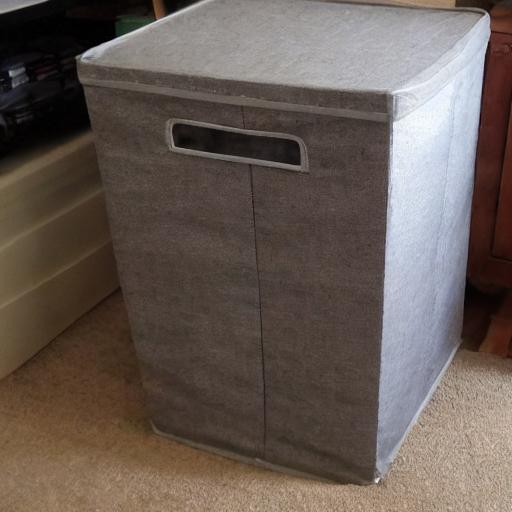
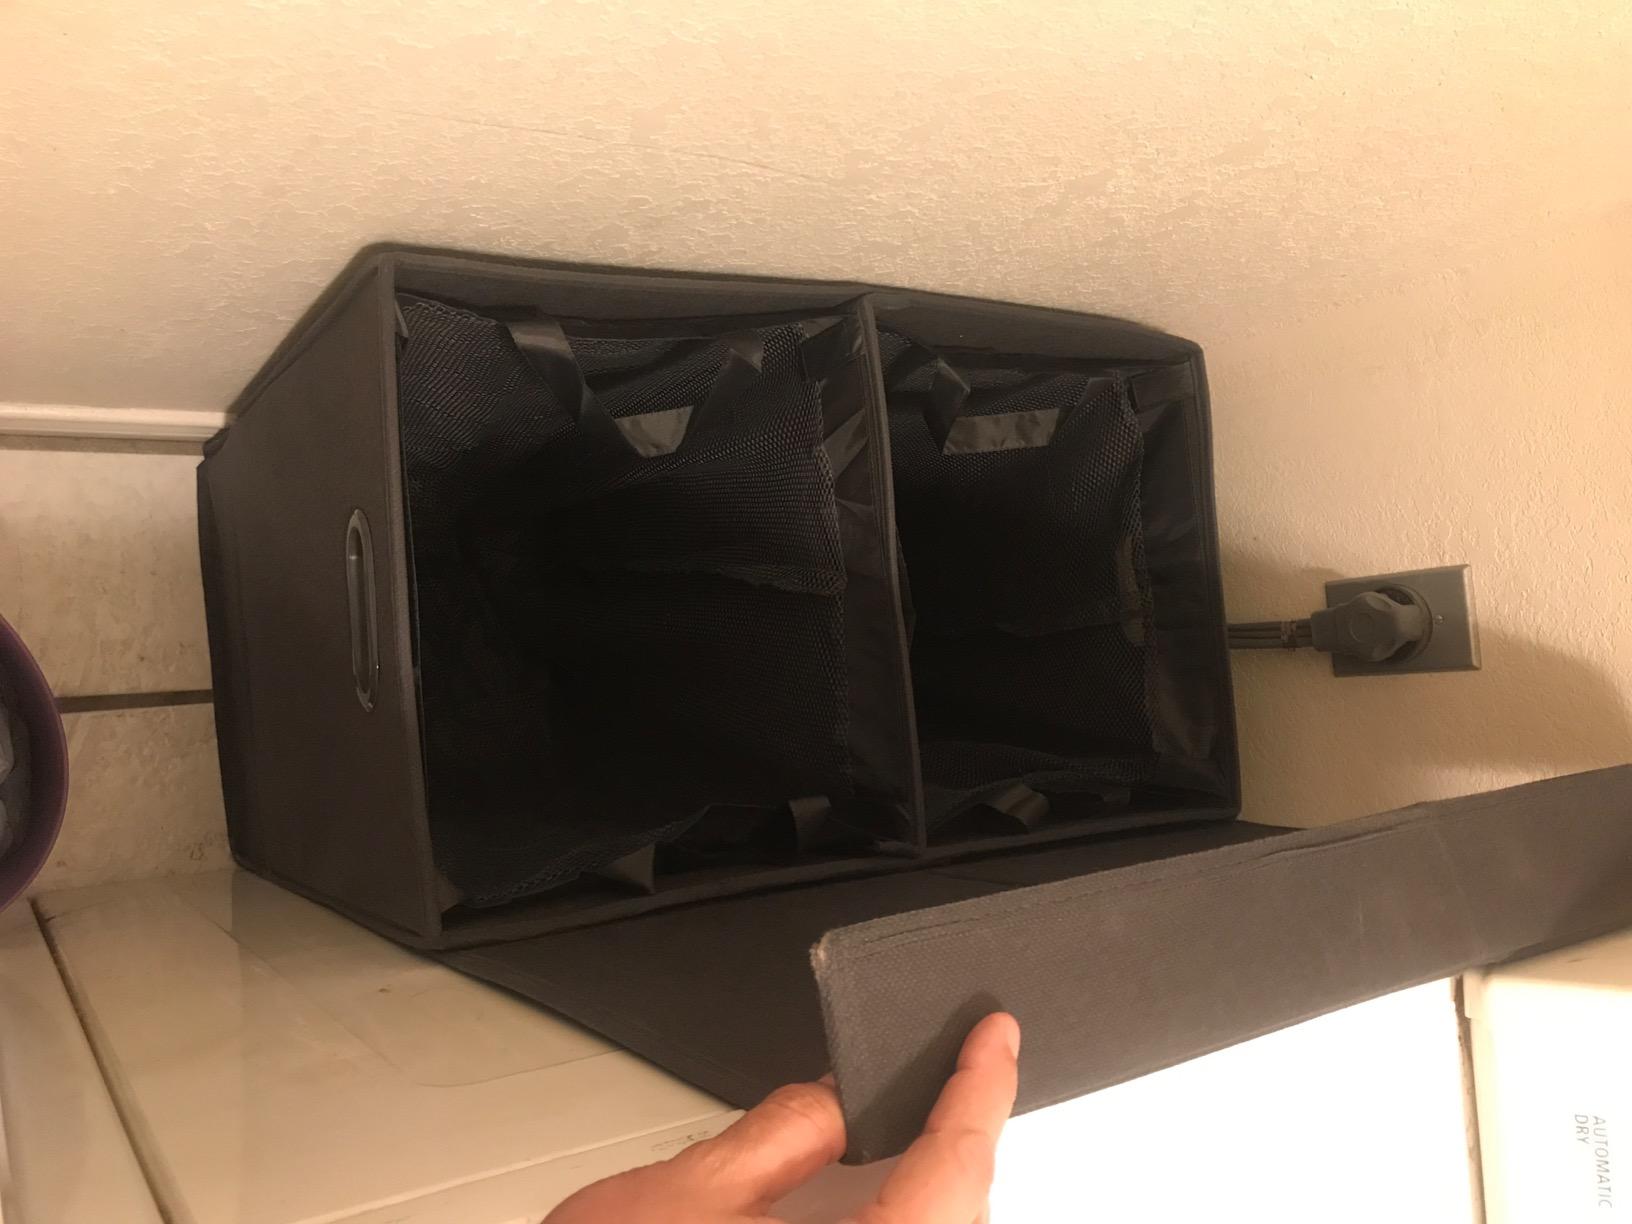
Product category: items_hamper
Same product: no